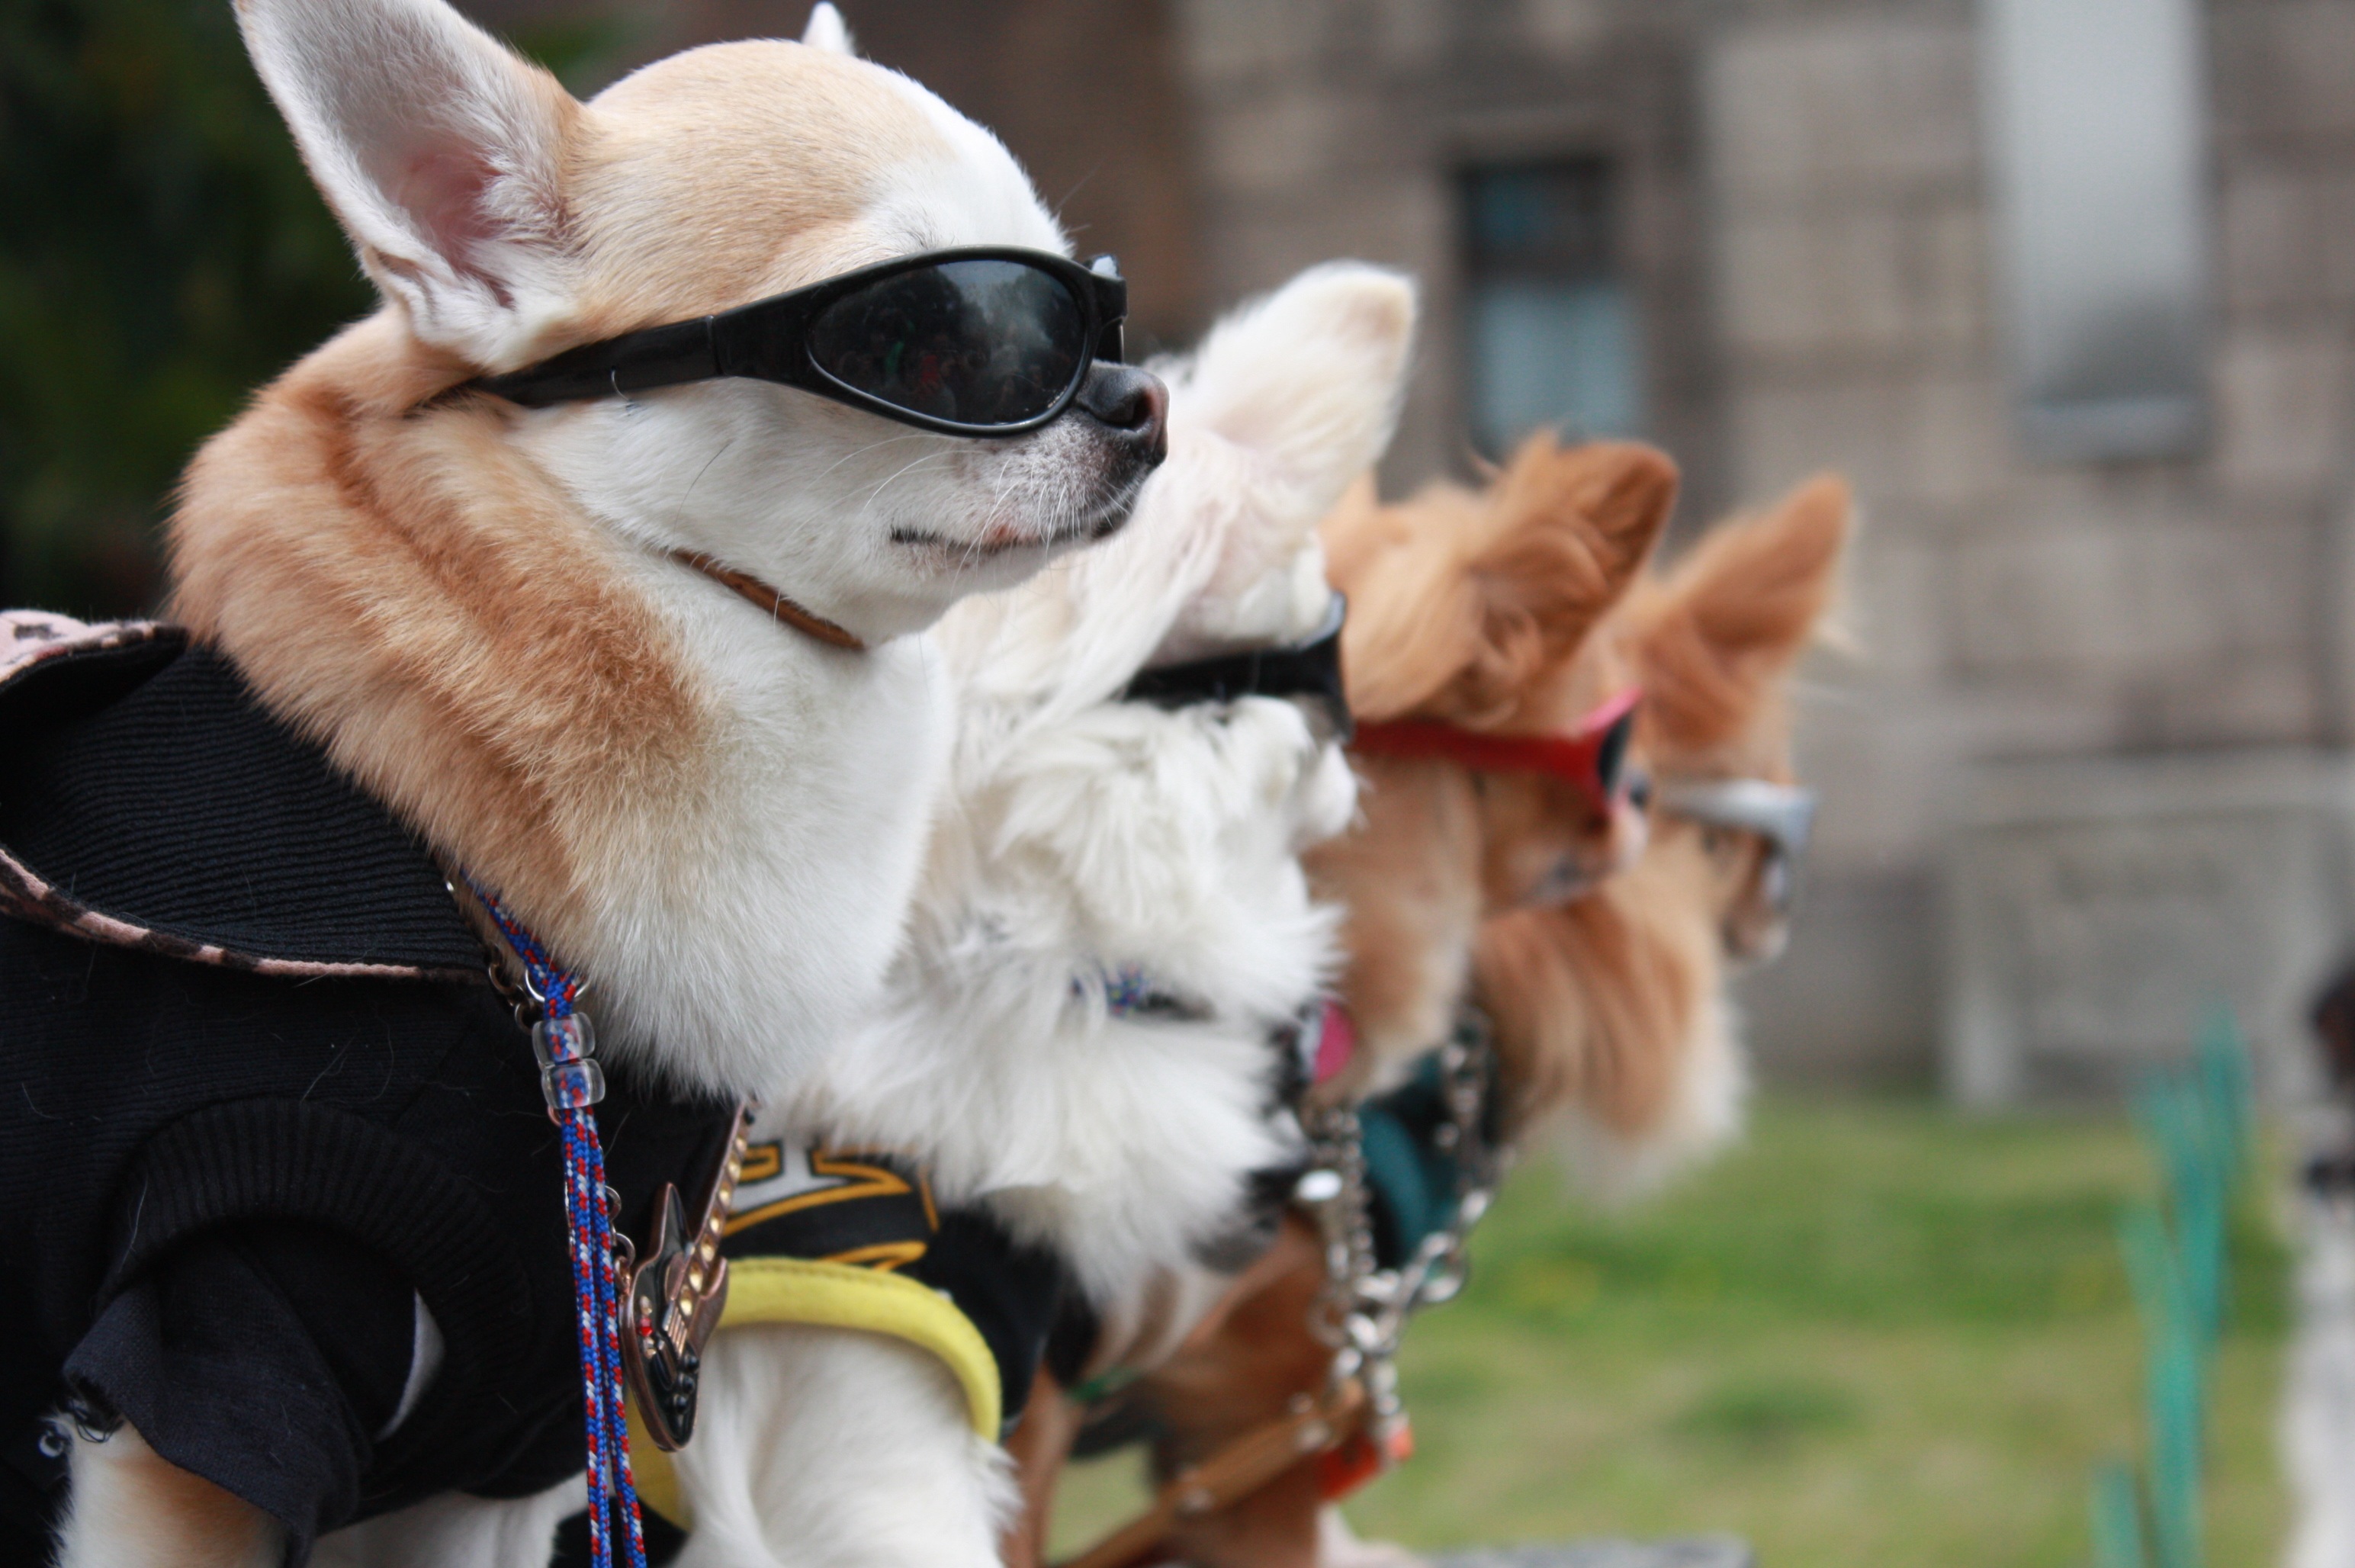
puppy, dog, model, mammal, fashion, japan, sunglasses, chihuahua, dog like mammal